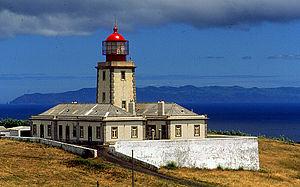
Le phare de Ribeirinha est un phare situé sur le promontoire de Ponta da Ribeirinha dans la freguesia de Ribierinha de la municipalité de Horta, sur l'île de Faial.